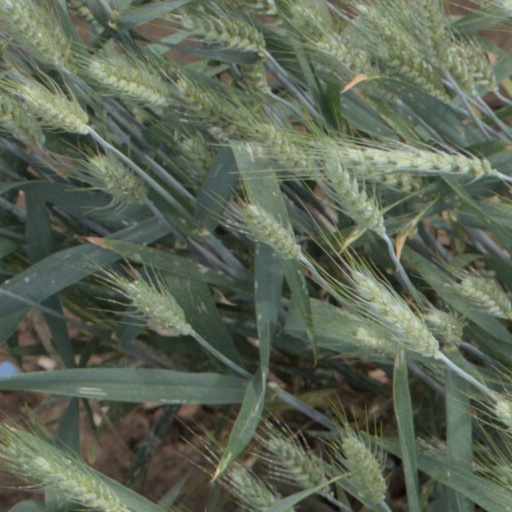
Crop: wheat